Describe the emotion expressed in this image:  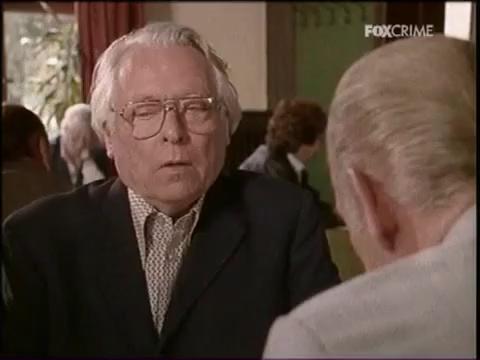
This person displays Suffering, valence and arousal with low intensity.